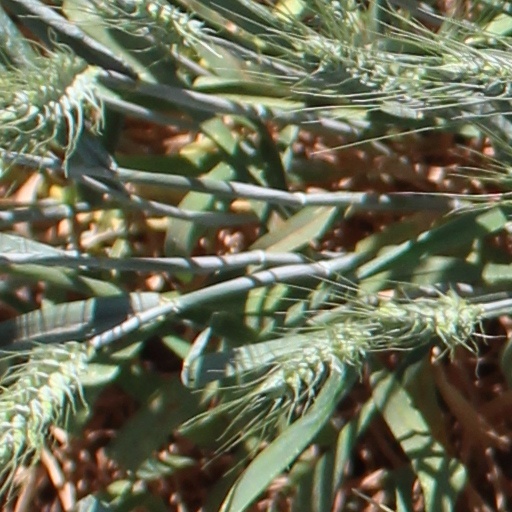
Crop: wheat